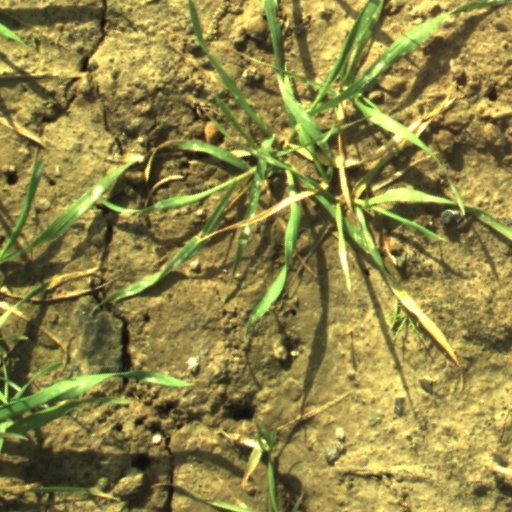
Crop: wheat